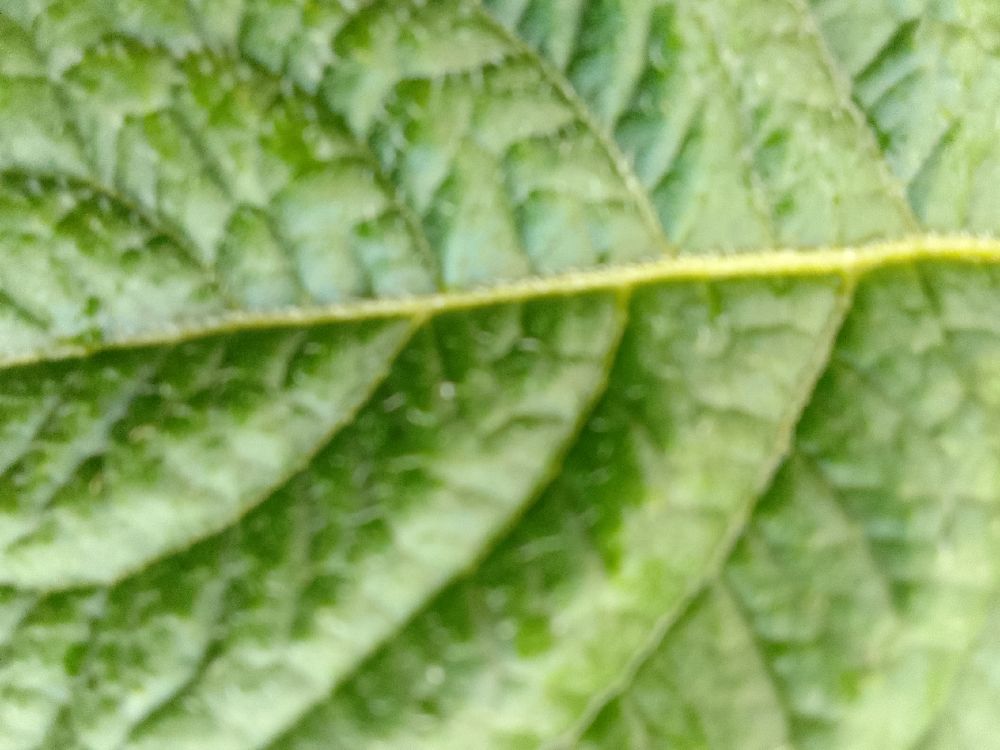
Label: Healthy